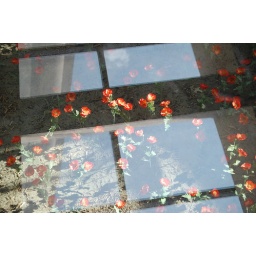
WWI Museum 48 - bridge over poppy field